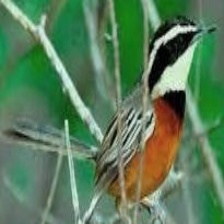
Species: COLLARED CRESCENTCHEST
Scientific name: MELANOPAREIA TORQUATA